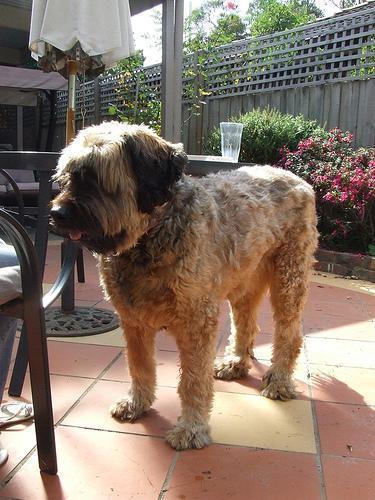
briard